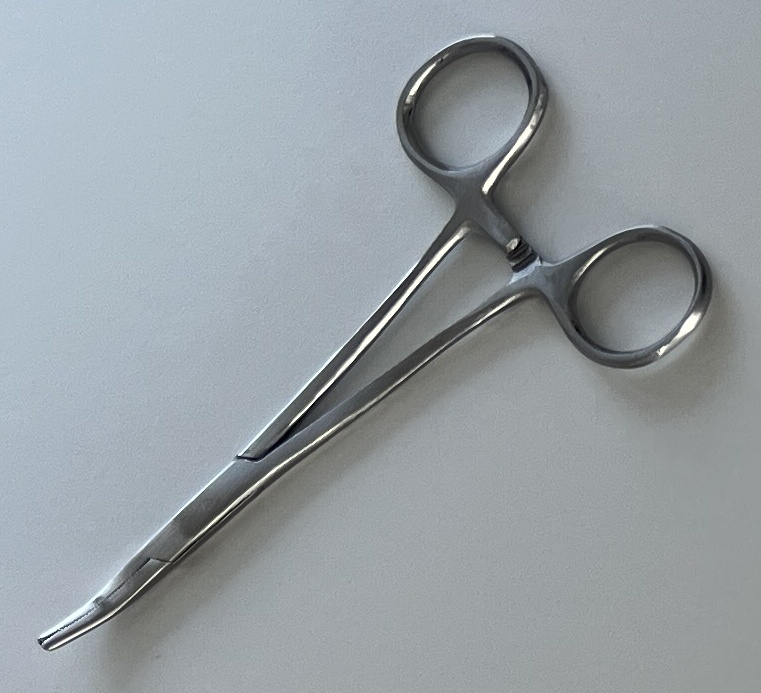
Hinged instrument state: closed